Kowloon Shangri-La

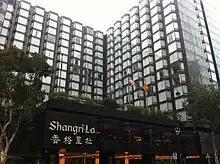
The facade of Kowloon Shangri-La Hotel

To celebrate its 30th anniversary in 2011, the hotel held an exhibition of photographs submitted by the public, from guests who had visited from around the world during the three decades since its opening. A judging panel of photographer Water Poon, president of the Institute of Professional Photographers Carsten Schael, and Anthony Lau Chun-hon, executive director of the Tourism Board selected the winners.